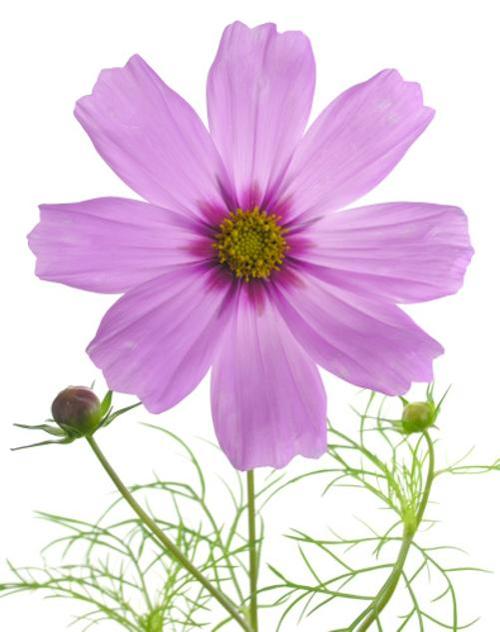
Label: mexican aster